Mark of Cornwall

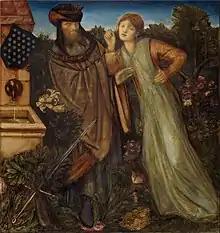
19th-century painting of an older man and a young woman

In Old Welsh records, Mark is recorded as "March son of Meirchion" of Kernow (Cornwall). He is associated with governing portions of Gwynedd and Glamorgan in Wales. The distance of these areas from modern day Cornwall may indicate that Mark was in fact a ruler of the eponymous Cornovii. Mark has been identified with Conomor, a king of Domnonea and Kernev (Domnonée and Cornouaille) in Armorica.